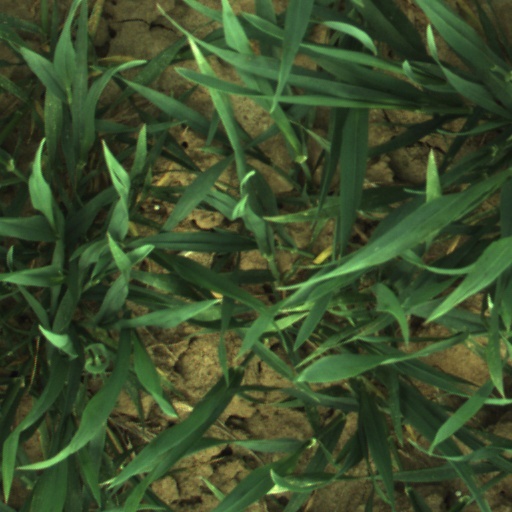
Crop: wheat